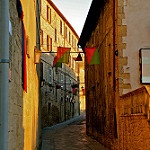
Scene: Outdoor